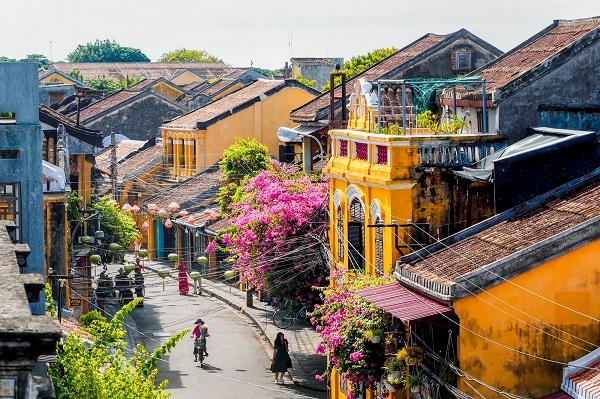
một số người đang di chuyển ở trên một con đường nhỏ